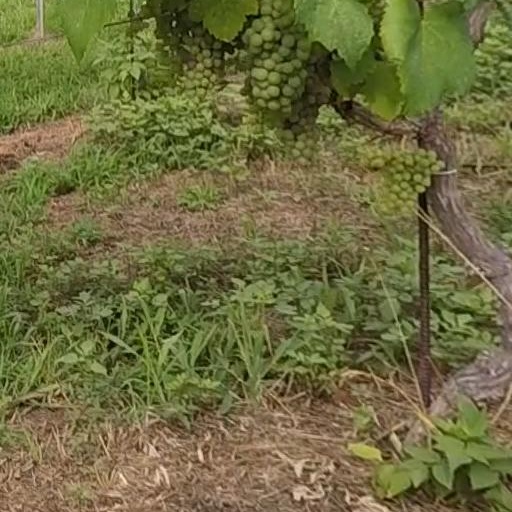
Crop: grape